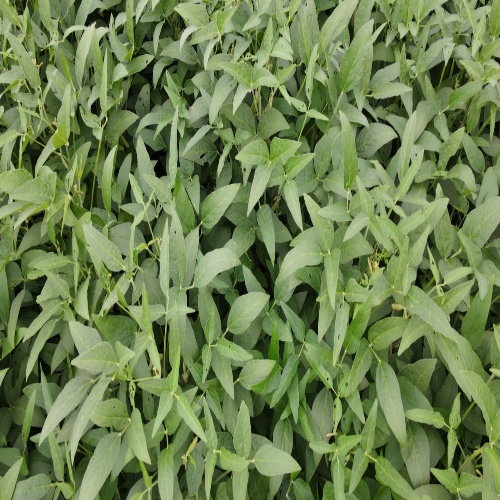
Label: Diabrotica_speciosa